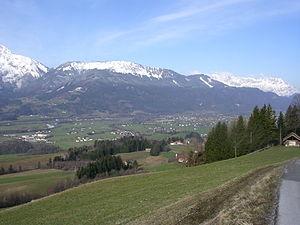
Le Zinkenkopf est une montagne culminant à 1 336 mètres d'altitude dans le chaînon du Göllstock dans le massif des Alpes de Berchtesgaden, à la frontière entre l'Allemagne et l'Autriche.
Le Rossfeld est une montagne culminant à 1 537 mètres d'altitude dans le chaînon du Göllstock dans le massif des Alpes de Berchtesgaden, à la frontière entre l'Allemagne et l'Autriche.
L’Ahornbüchsenkopf est une montagne culminant à 1 604 mètres d'altitude dans le massif des Alpes de Berchtesgaden, dans le chaînon du Göllstock, à la frontière entre l'Allemagne et l'Autriche.